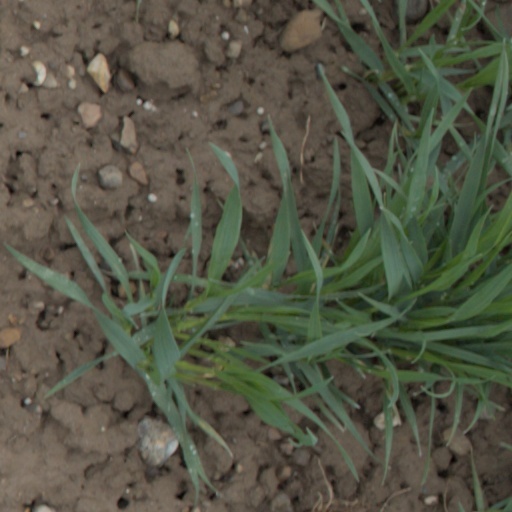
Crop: wheat